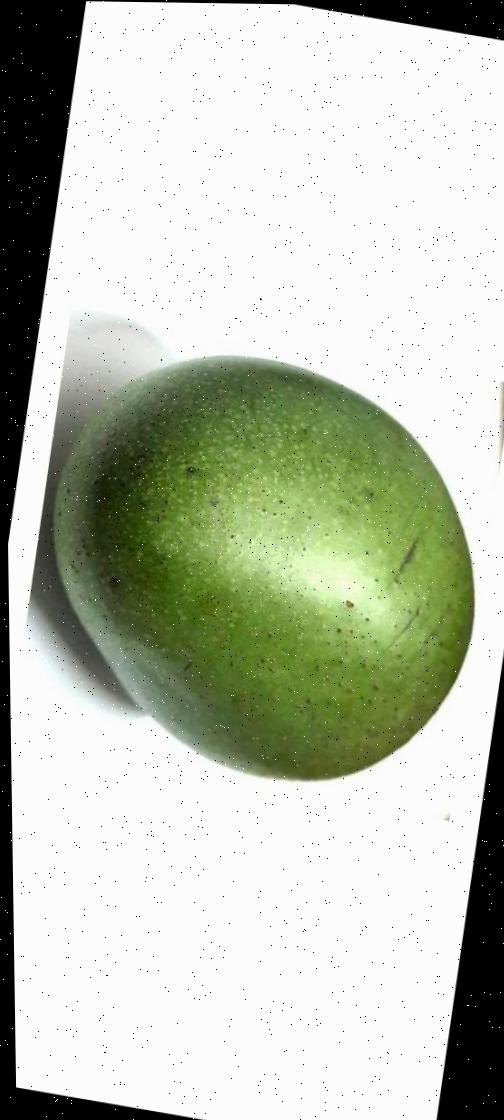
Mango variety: Ashshina Zhinuk